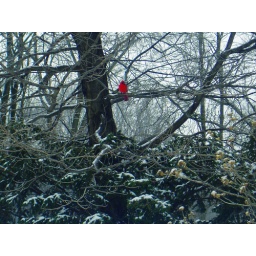
bird in tree